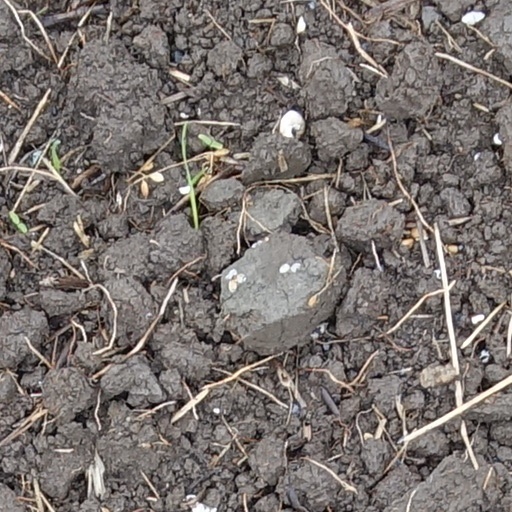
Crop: wheat